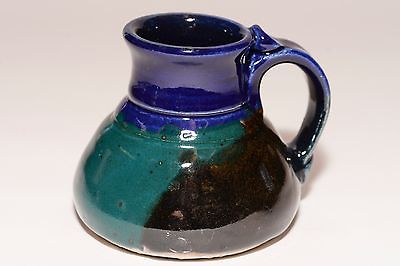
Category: mug